Lunch Time Heroes

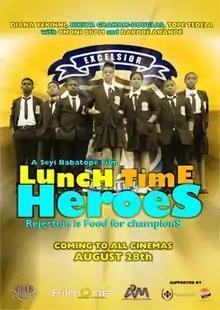
Theatrical release poster

Lunch Time Heroes is a 2015 Nigerian family comedy film directed by Seyi Babatope, and starring: Dakore Akande, Omoni Oboli, Diana Yekinni, Tina Mba and Tope Tedela.